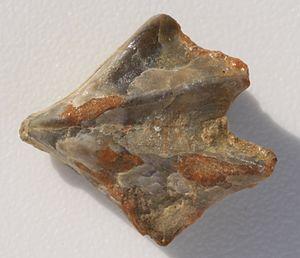
Cette liste des genres de brachiopodes est une tentative de regrouper tous les genres connus de l'embranchement des Brachiopoda ou brachiopodes, animaux marins pourvus de deux valves comme les mollusques bivalves mais avec un plan de symétrie complètement différent. De plus les brachiopodes possèdent à l'intérieur de leur coquille un organe, le lophophore, formant une sorte de bouche constituée de deux bras sur lesquels s'attachent des tentacules.